Rebecca Lemp

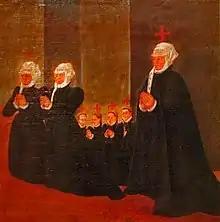
Rebecca Lemp on the Epitaph of the Lemp family (2nd from the left)

Rebecca Lemp (d. 1590) was a German woman who was accused of witchcraft and burned at the stake in Nördlingen.